Mt. San Antonio College

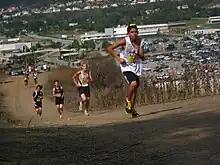
High school runners complete the third and final hill on the Mt. SAC course in 2010.

Since the first event in 1948, the Mt. SAC Cross Country Invitational has grown to be the largest event of its kind in the world. It is often rich in running tradition as generations within families may have run it in the past. Mt. SAC is considered one of the most challenging cross country courses in the nation. The races all take place over the course of two weekends usually in October.